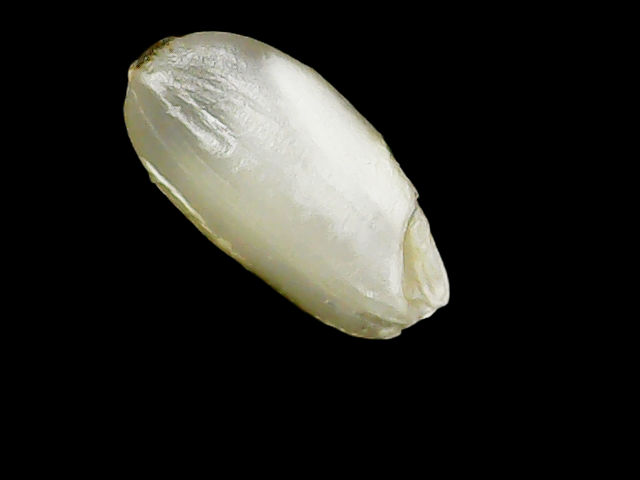
Rice variety: Binadhan8